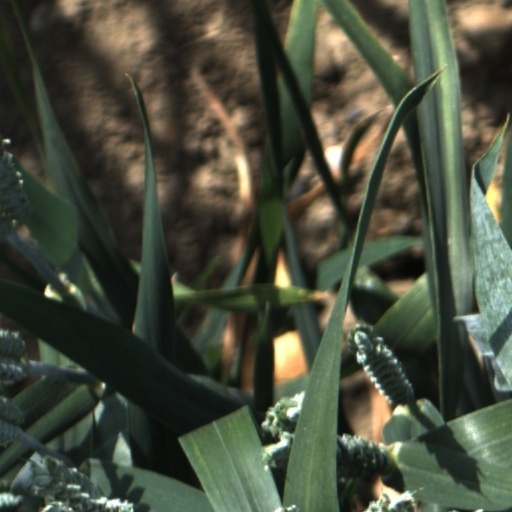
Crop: wheat